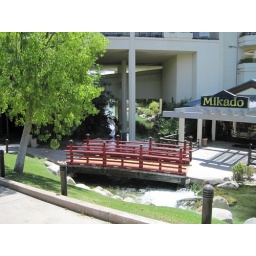
red bridge in front of Mikado Japanese Restaurant